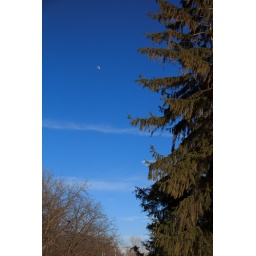
Moon over blue sky